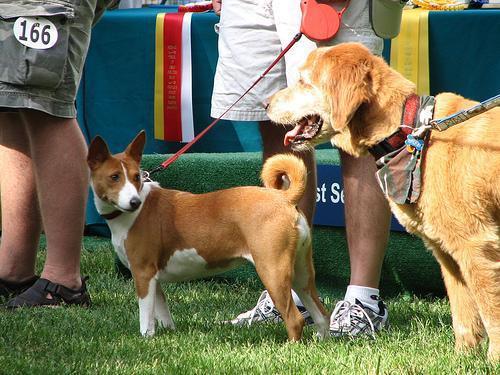
basenji